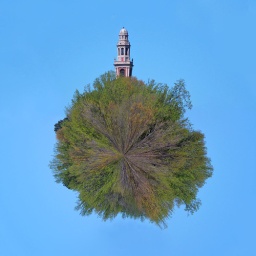
planet view of the bell tower above the tree tops on the james